Lagos Metropolitan Area Transport Authority

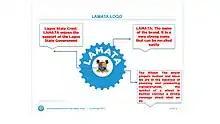
Interpretation of the LAMATA Brand identity

The Lagos Urban Rail Network (LURN) is a network of urban rail-based systems covering six major corridors of high commuter traffic demand within and beyond the metropolitan Lagos extending to border areas with Ogun States and a circular monorail to orbit Ikoyi, Victoria Island and Lekki.